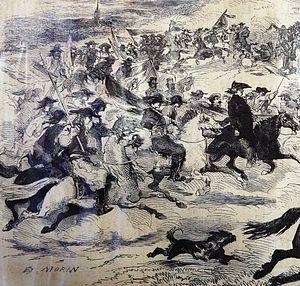
Voyage en Bretagne de Napoléon III
Le Faou est une commune du Finistère, dans la région administrative Bretagne. Elle abrite le siège du parc naturel régional d'Armorique dont elle est membre.